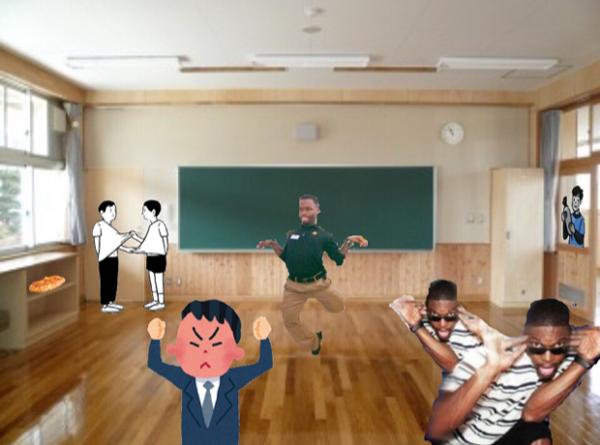
回答: 突然消えた机に、パニックにおちいる2年A組の生徒たち